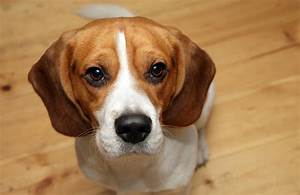
Label: dog